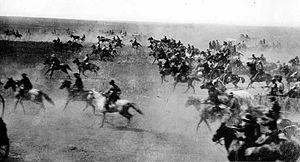
L'histoire de l'Oklahoma est à l'image de sa situation géographique, un véritable carrefour des civilisations et de cultures. Depuis les peuples des premières Nations, descendant de l'Alaska consécutivement à la fonte des glaciers pour s'établir dans les plaines cernées par les rocheuses à l'ouest et par le Mississippi à l'est, succédant aux nombreuses peuplades amérindiennes puis aux migrations successives des américains vers l'ouest, l'état de l’Oklahoma est la somme de toutes ces civilisations qui se sont, un jour, installées sur son sol.
Cette page concerne des événements d'actualité qui se sont produits durant l'année 1889 du calendrier grégorien aux États-Unis.
Les Sooners sont les colons ayant reçu des terres dans la région de l'actuel Oklahoma de la part du gouvernement américain avant 1889.